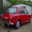
Label: automobile